Jämtland

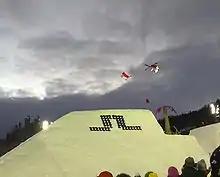
The freeskiing competition Jon Olsson invitational in Åre

Jämtland is inhabited by several mammals from the weasel family. Besides the already mentioned wolverine the "oter", otter, is widespread in the province and common near several streams, the least or snow weasel exists, along with planted, released and escaped minks. The province is also home to the pine marten and the ermine. These mammals have often been hunted for their valuable fur, for Jämtland this is especially true for the ermine.